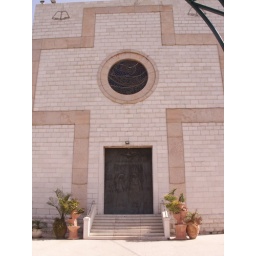
The sign of the cross in Haifa